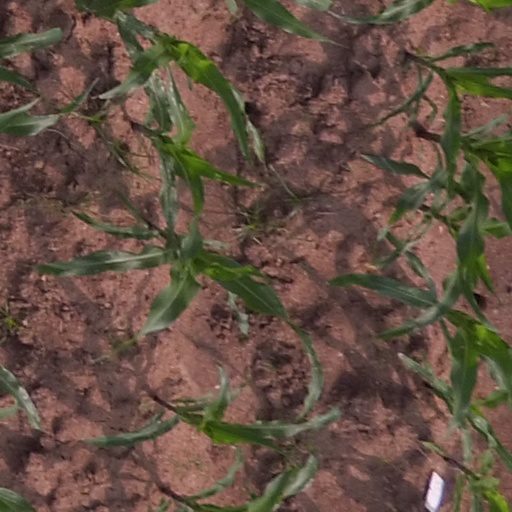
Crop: maize; corn